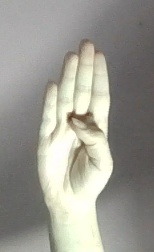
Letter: kaaf